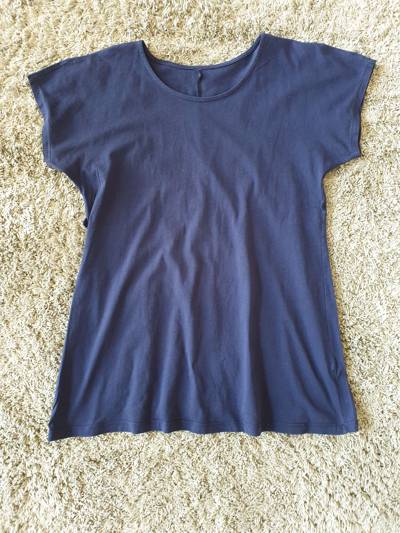
Waste category: clothes